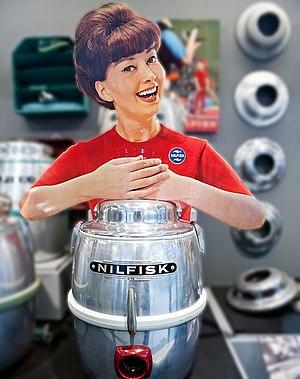
L'aspirateur Nilfisk certainement le plus célèbre de l'histoire, le G70, lancé en 1958.​
Nilfisk est une entreprise de fabrication d'équipements professionnels de nettoyage. Son siège social se situe au Danemark depuis la création de l'entreprise en 1906.